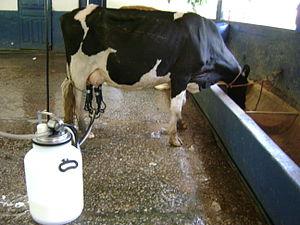
On appelle traite l'action de traire, c’est-à-dire la récupération du lait des mamelles des animaux permise par l'action conjointe de l'animal et du trayeur ou du système de traite qui mime celle d'un petit allaité.
Le Minas Gerais est l'un des États fédérés du Brésil. Il se situe au nord de la région Sudeste. Sa capitale est Belo Horizonte, la troisième aire urbaine du pays après São Paulo et Rio de Janeiro. Sa superficie est de 586 522 km² et il comptait 21 119 536 habitants en 2017.